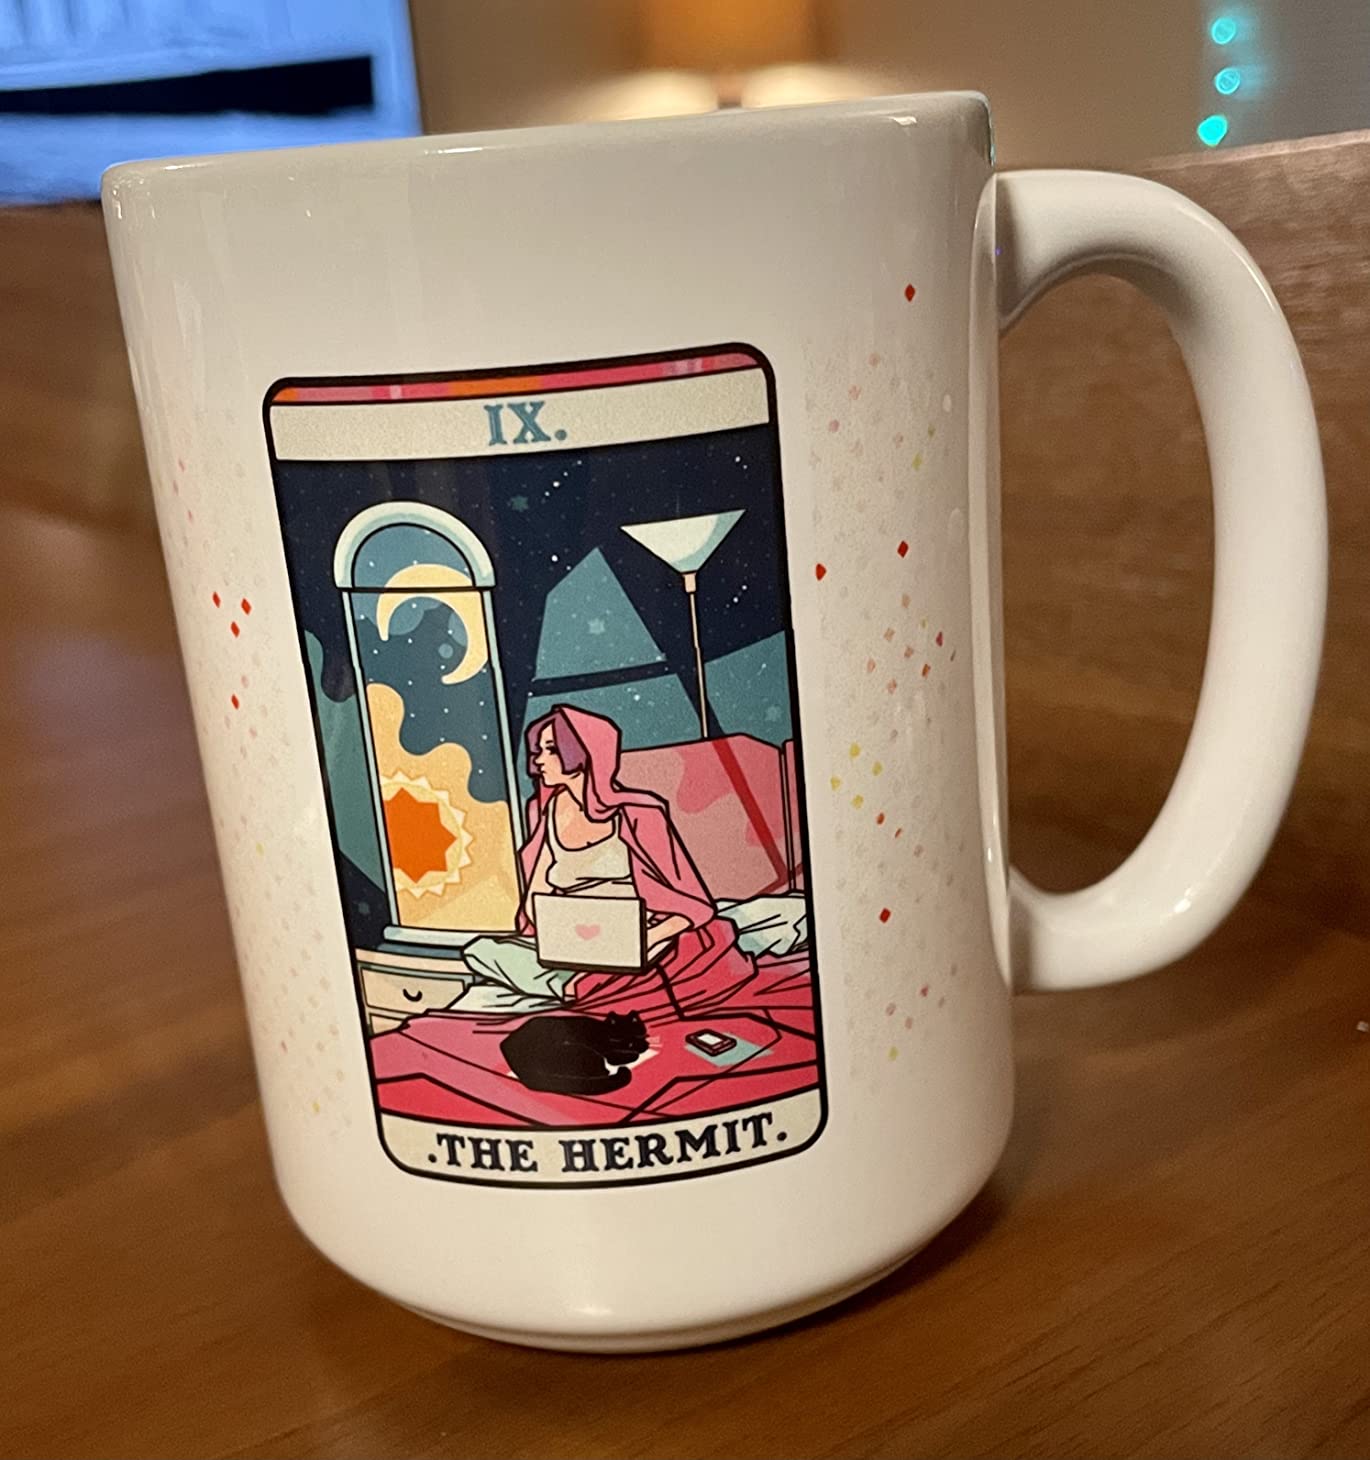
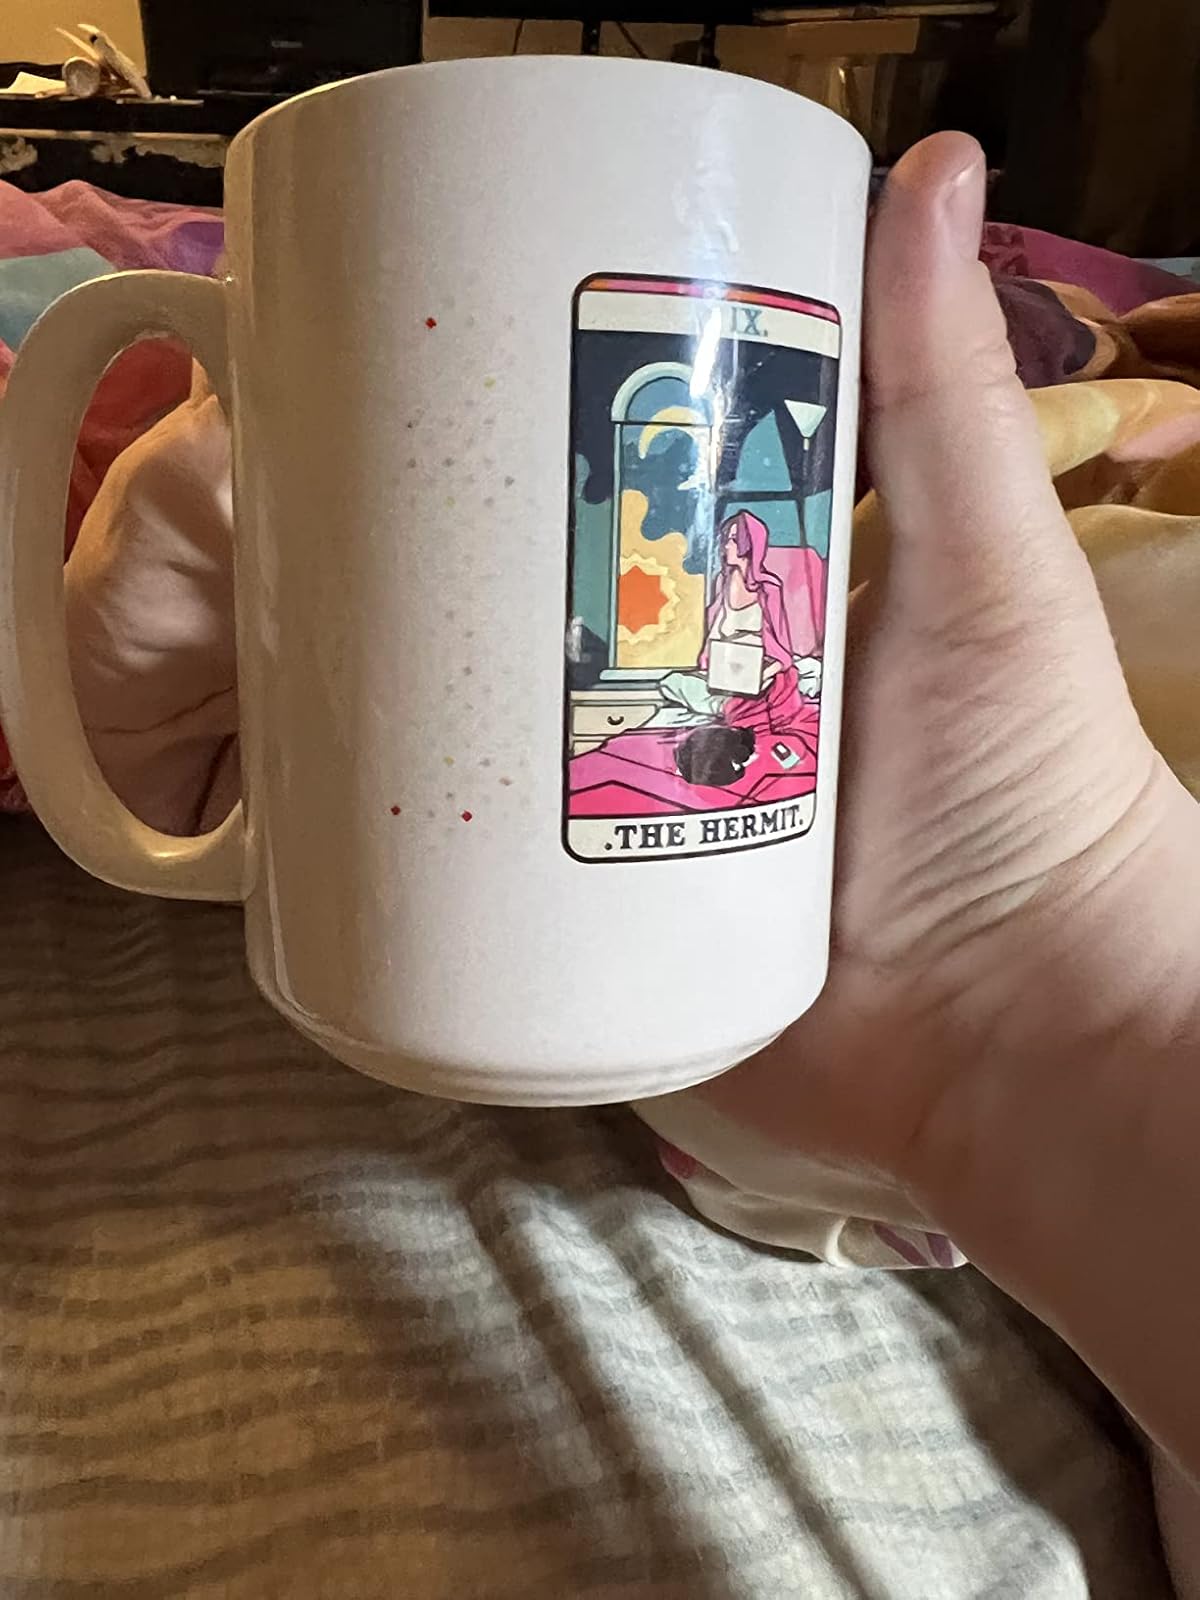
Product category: items_mug
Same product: yes